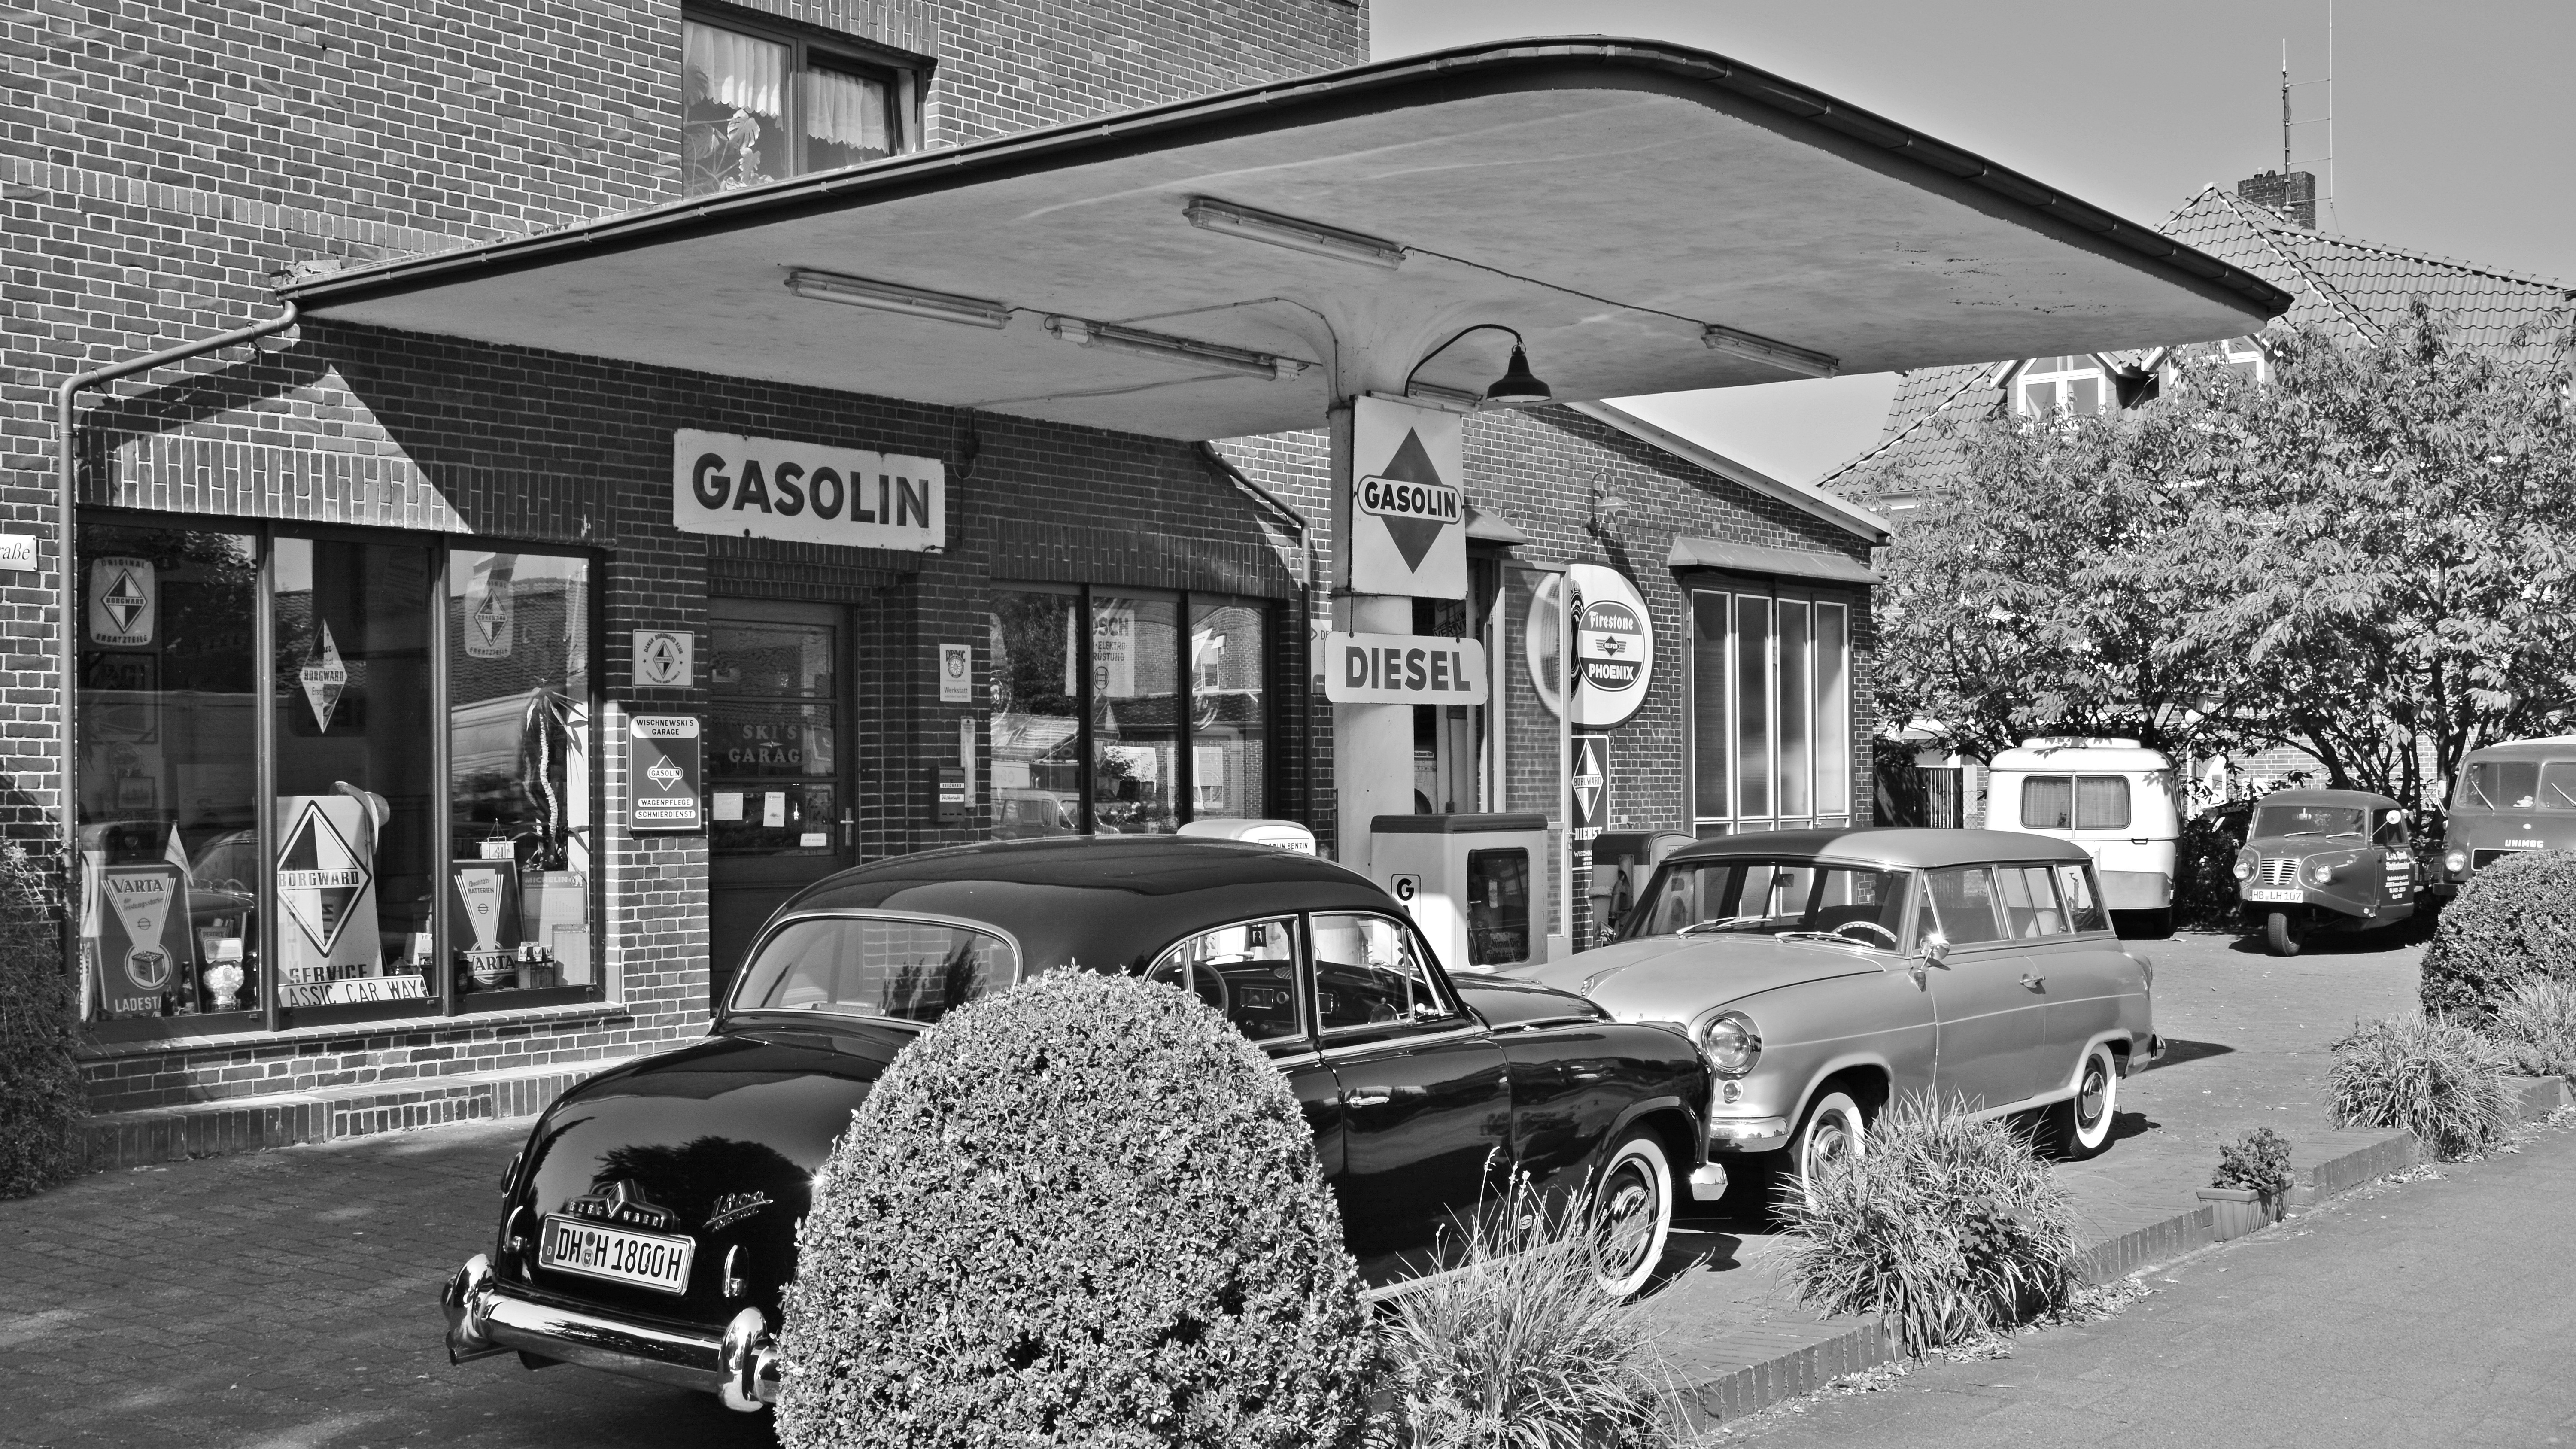
motor vehicle, vehicle, car, filling station, building, classic, business, classic car, vintage car, street, restaurant